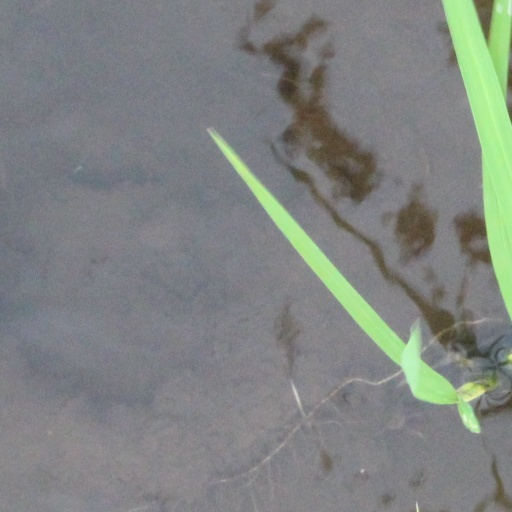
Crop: rice